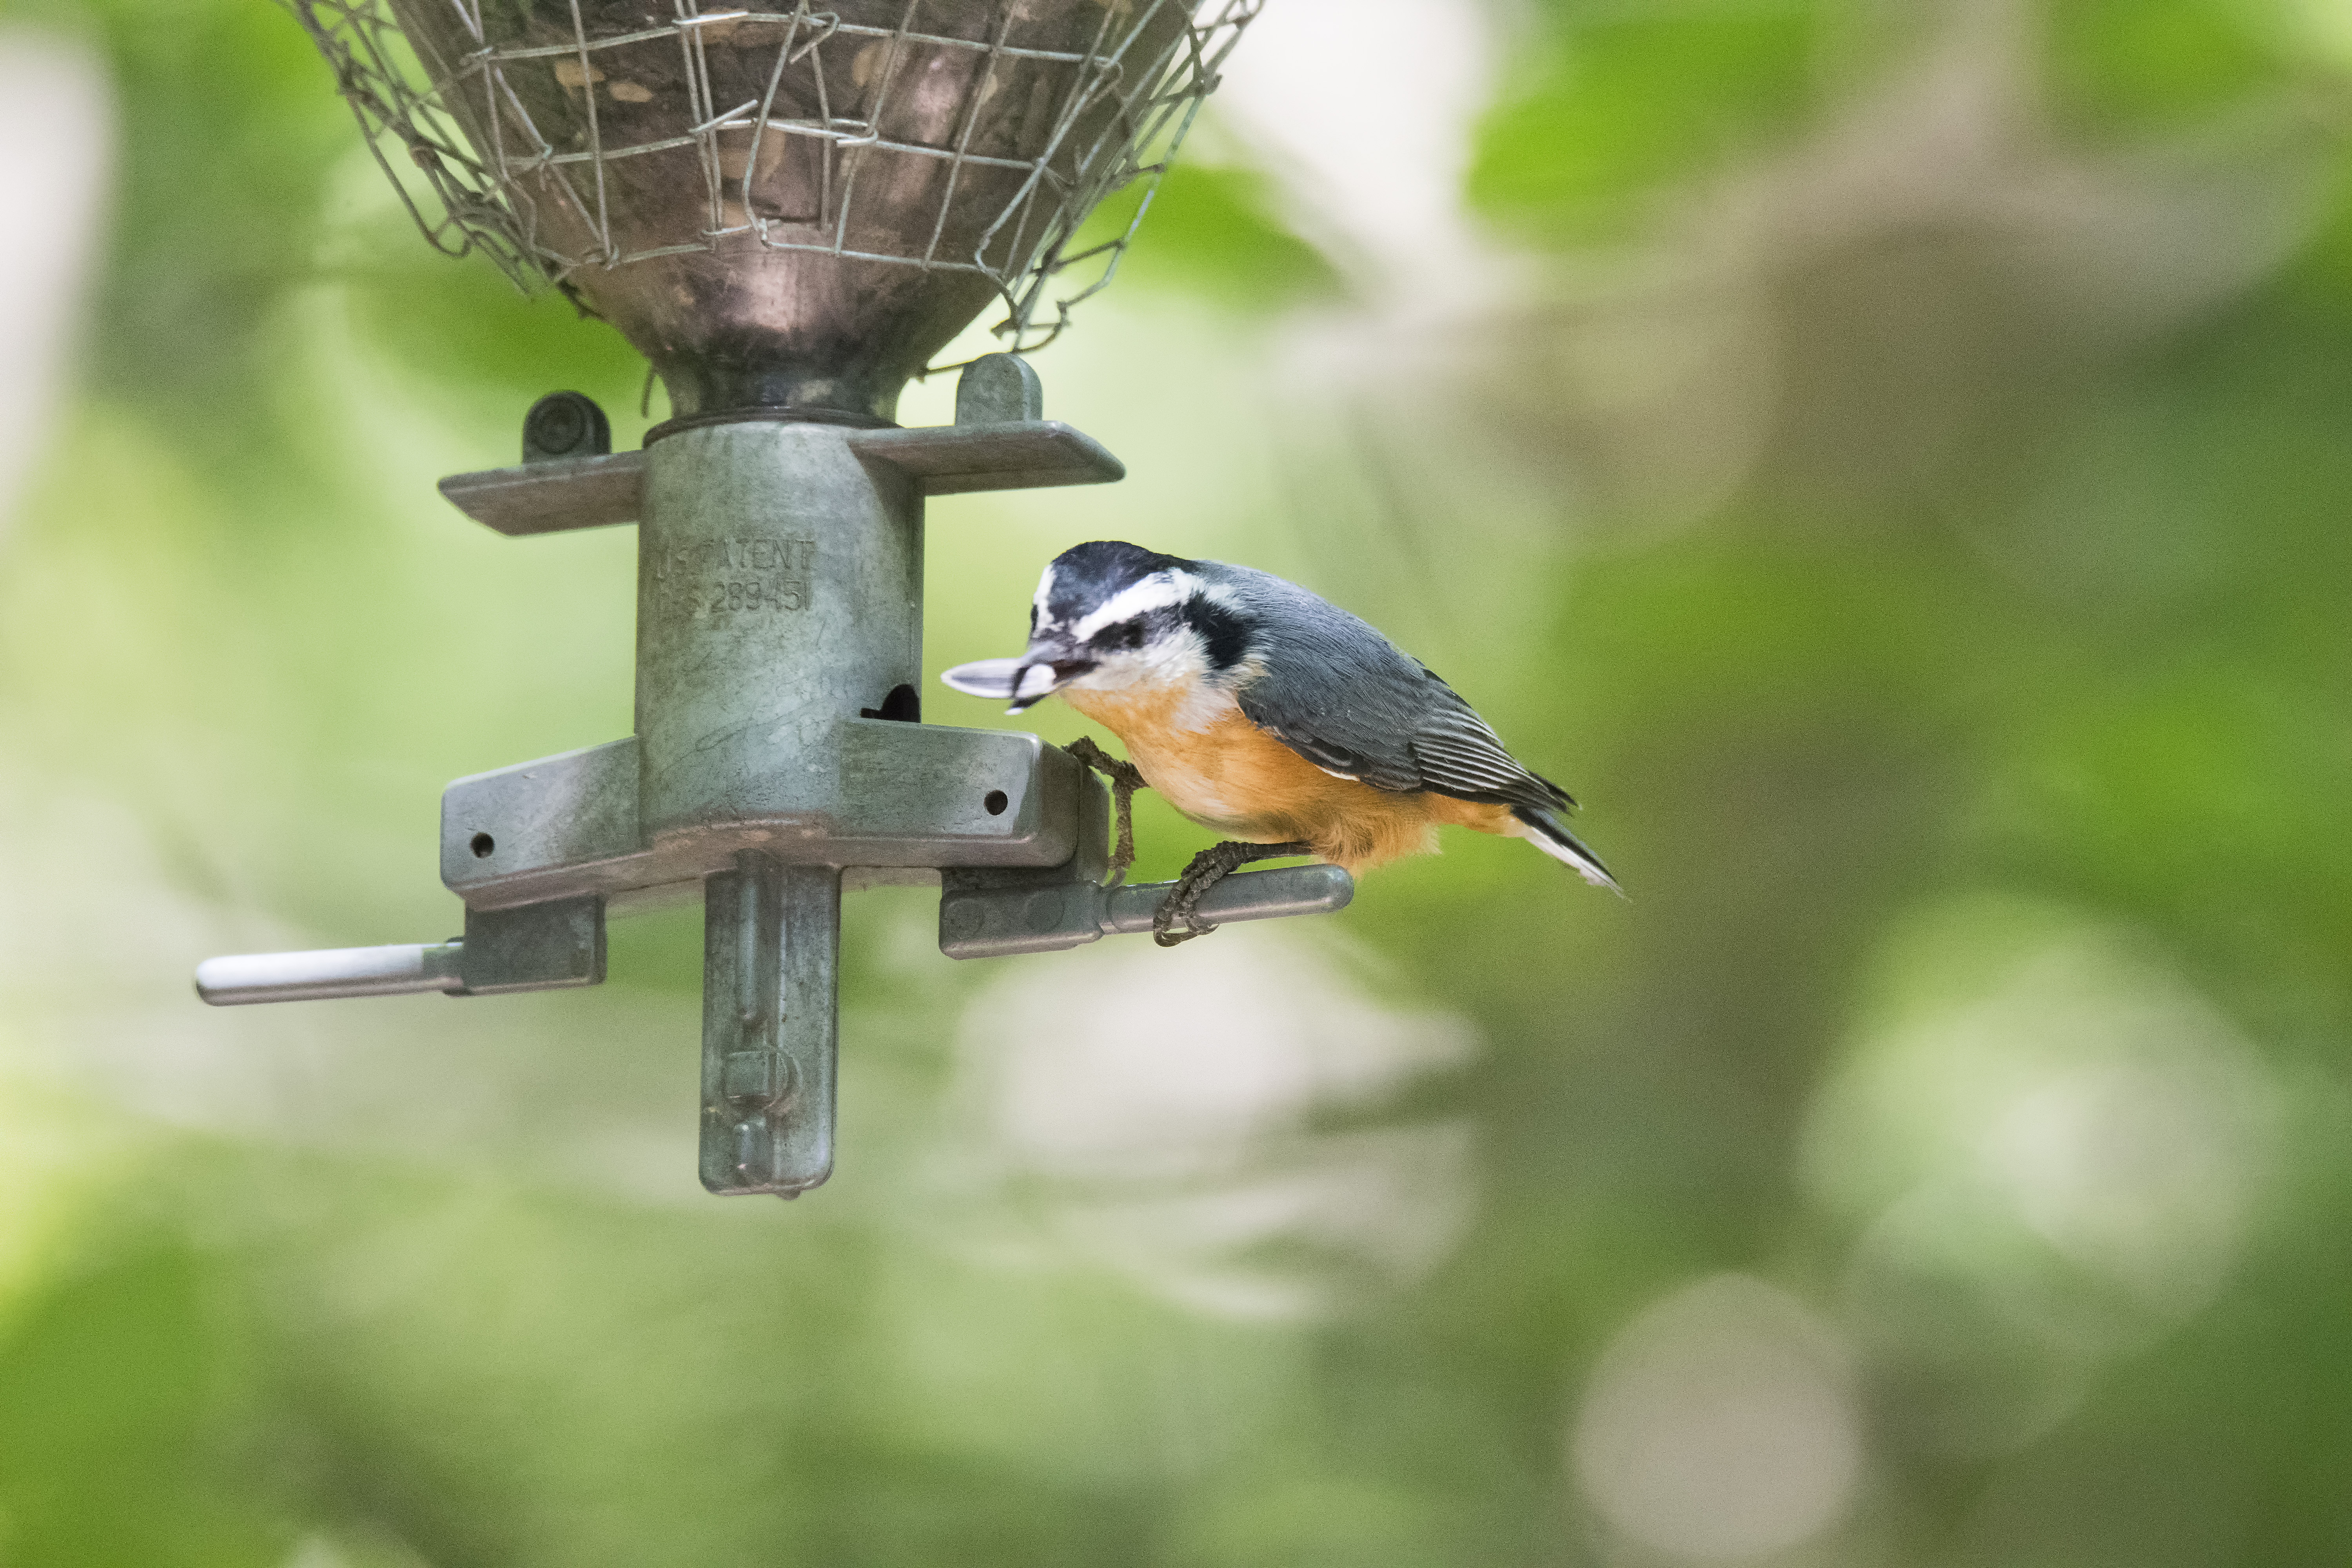
nature, branch, bird, wildlife, green, red, beak, fauna, canada, a, vertebrate, quebec, finch, bluebird, sherbrooke, oiseau, sittelle, poitrine, rousse, breasted, nuthatch, chickadee, old world flycatcher, perching bird